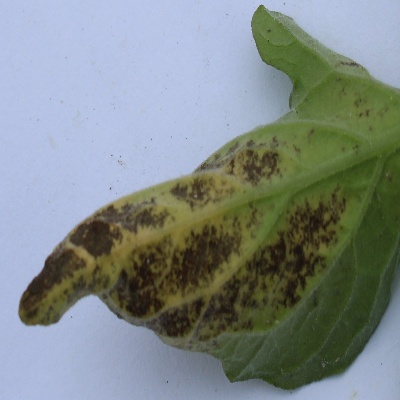
Crop: Tomato
Condition: septoria leaf spot